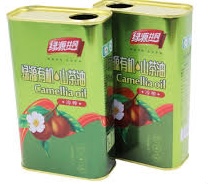
Label: metal